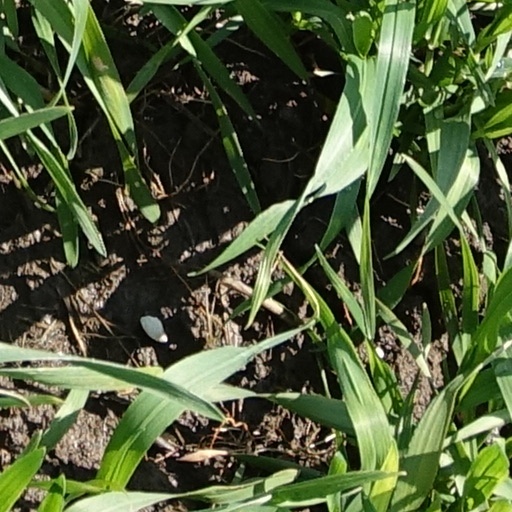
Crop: wheat